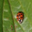
Label: beetle